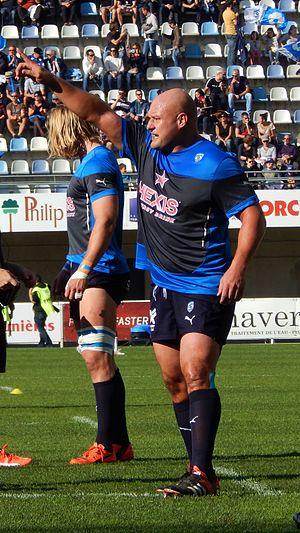
CJ van der Linde (MHR), octobre 2015
Christoffel Johannes van der Linde, plus connu comme CJ van der Linde, né le 27 août 1980 à Welkom, est un joueur de rugby à XV sud-africain qui joue avec l'équipe d'Afrique du Sud. Il évolue au poste de pilier.